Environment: real
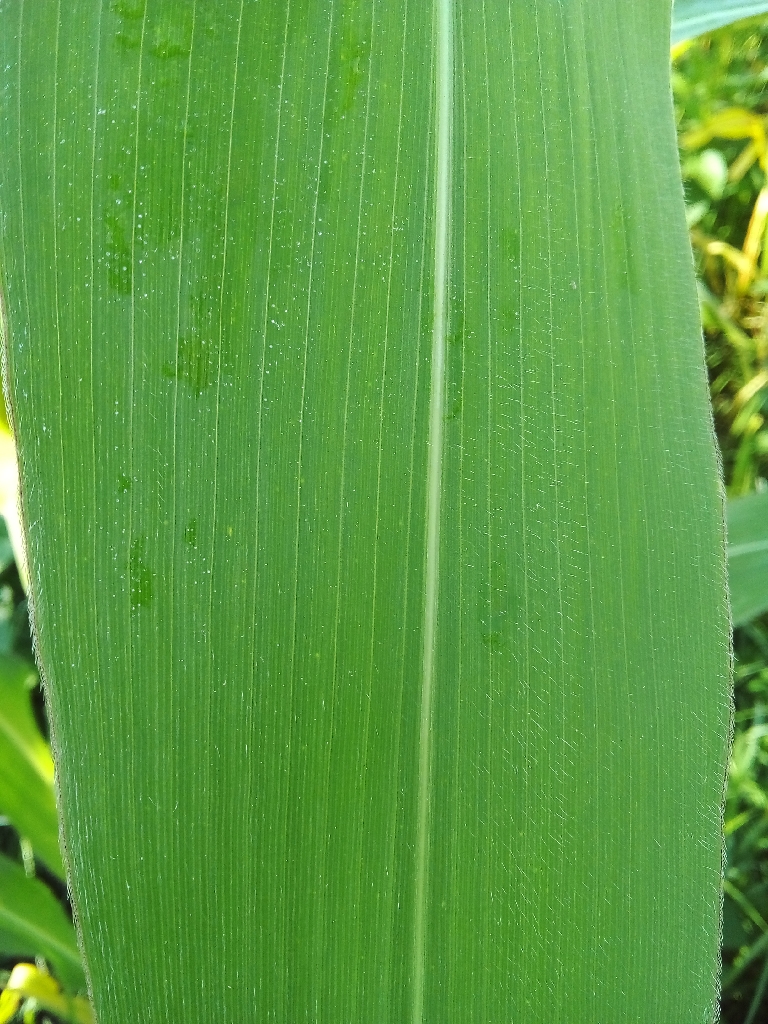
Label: healthy